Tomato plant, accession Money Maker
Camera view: vertical (180 deg); turntable rotation: 0 degrees
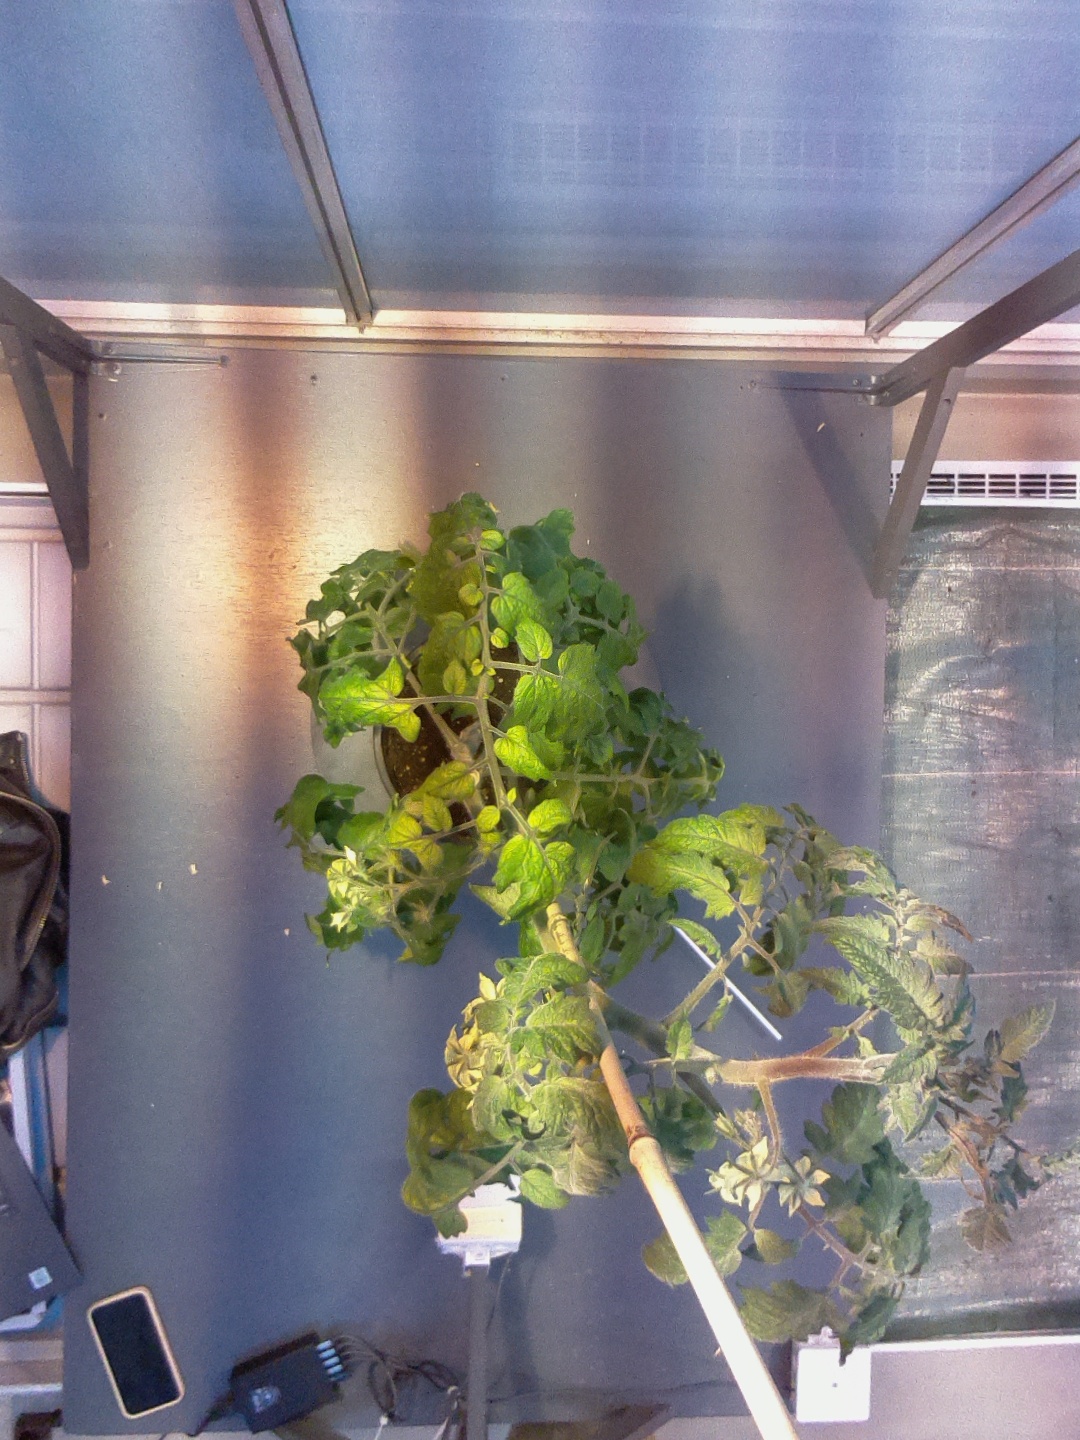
BBCH growth stage 69: End of flowering, 90%-100% of flowers open, more petals falling